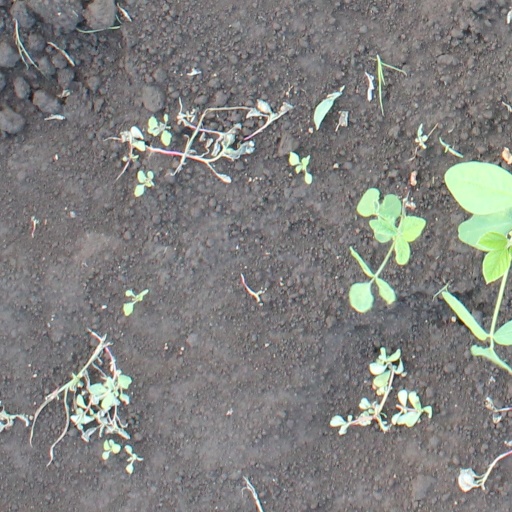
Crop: soybean